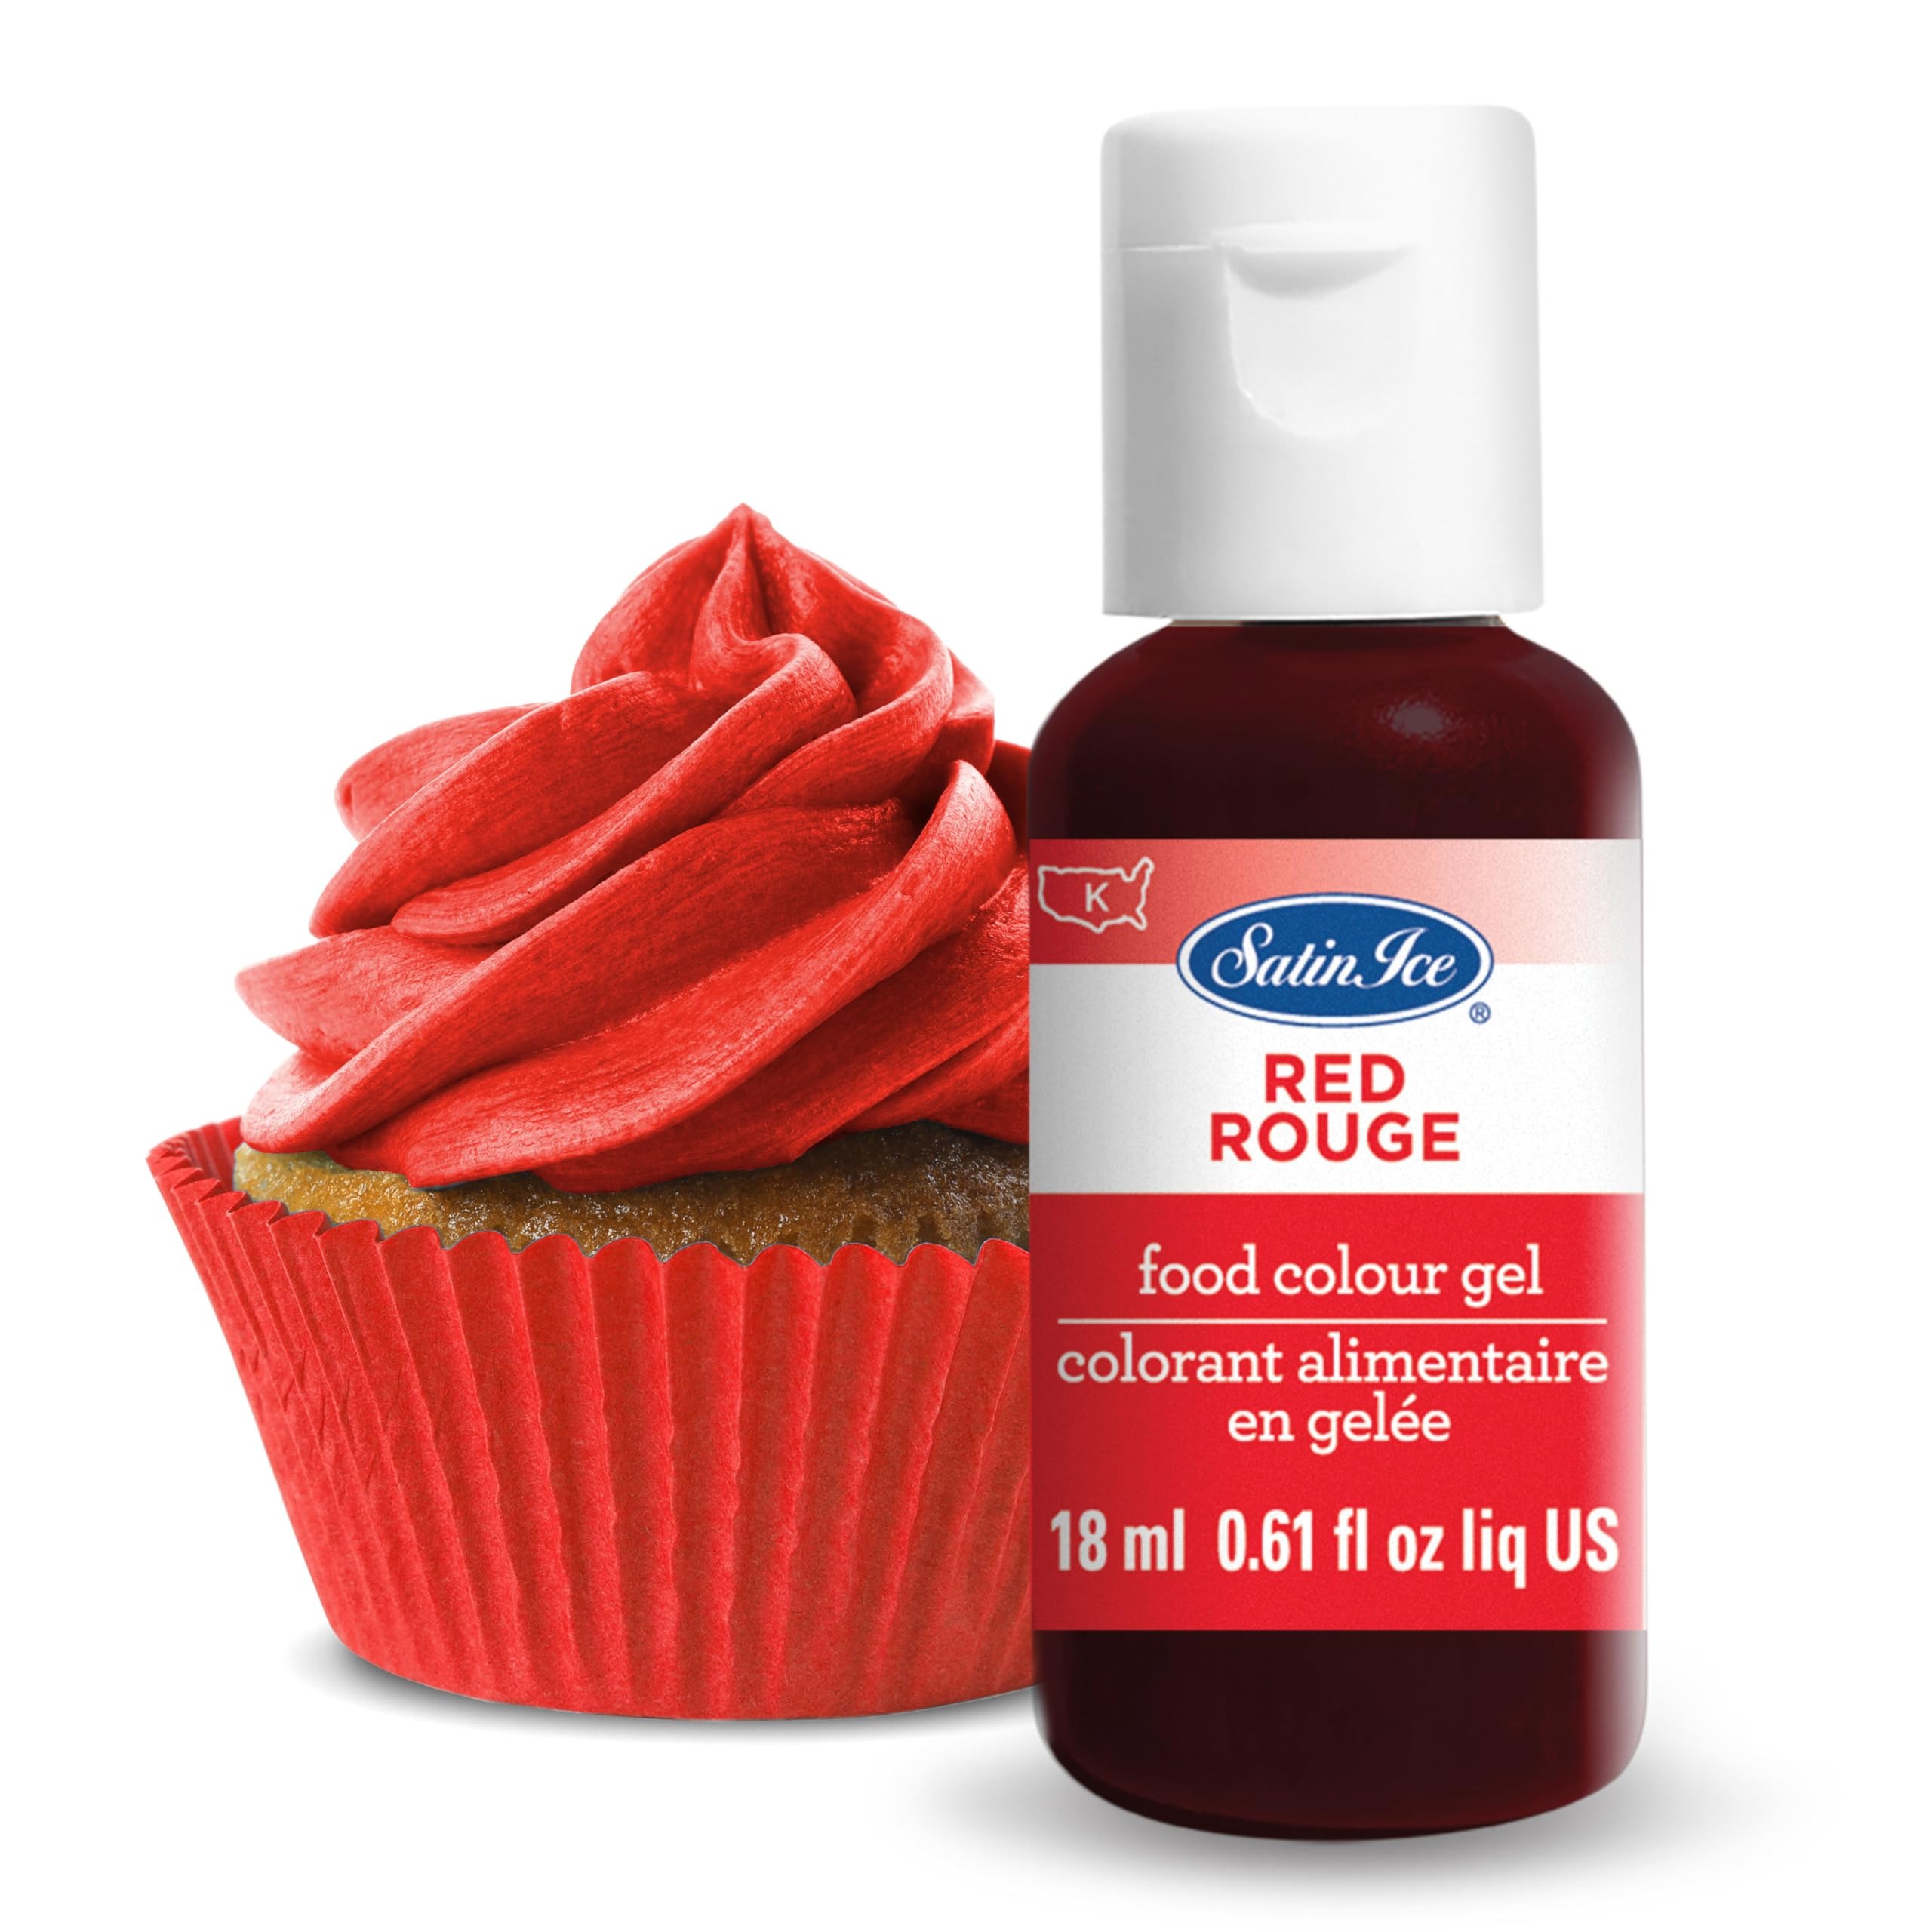
Item Name: Satin Ice Food Color Liquid Gel, 0.61 fl oz Bottle, Red
Bullet Point 1: HIGHLY CONCENTRATED FORMULA: Our gel-based food coloring requires only a small amount to achieve brilliant hues, making it more cost-effective compared to traditional liquid food colors. One bottle goes a long way!
Bullet Point 2: VIBRANT & CONSISTENT COLORS: Create stunning cakes, cookies, and pastries with our concentrated food coloring gel that delivers bold, vibrant colors in every drop. Perfect for both beginners and professional bakers.
Bullet Point 3: SAFE & FOOD GRADE QUALITY: Made with high quality ingredients, our food coloring is safe for all your edible creations, including gluten-free and dairy-free treats.
Bullet Point 4: VERSATILE USAGE: Ideal for coloring a variety of mediums, including fondant, royal icing, buttercream, and even cake batter. Works great for both home baking projects and professional kitchen settings.
Bullet Point 5: MAINTAIN PERFECT TASTE & TEXTURE: Enhance the look of your desserts without altering the flavor, ensuring your treats are as delicious as they are beautiful.
Product Description: Enhance your creations using Satin Ice Food Color Gel. With our super concentrated formula, use less product to achieve more vibrant hues. Our precise dropper makes it possible to measure and create the full spectrum of color.
Value: 1.0
Unit: Fl Oz

Price: 4.99